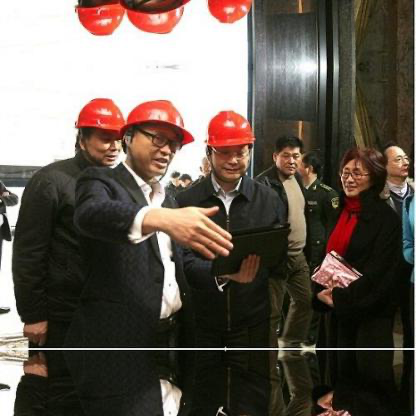
Objects in the image:
label: helmet
label: helmet
label: helmet
label: head
label: head
label: head
label: head
label: helmet
label: helmet
label: helmet